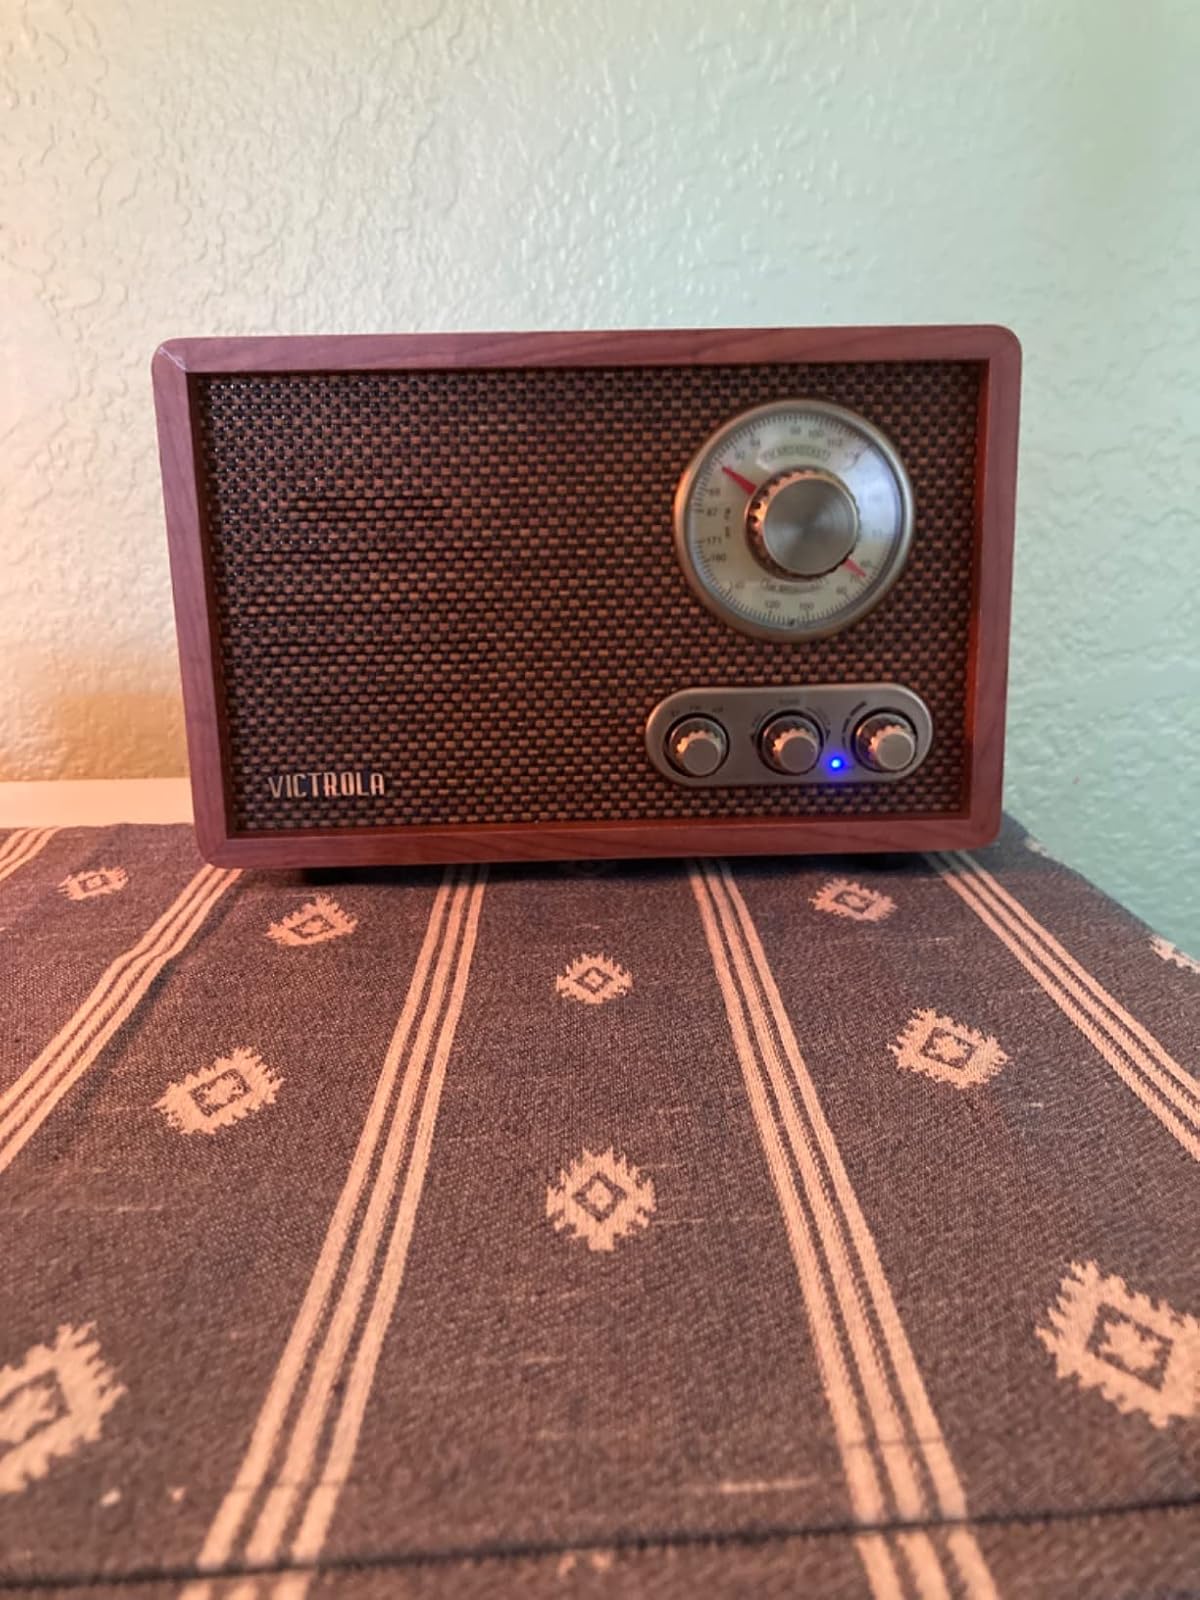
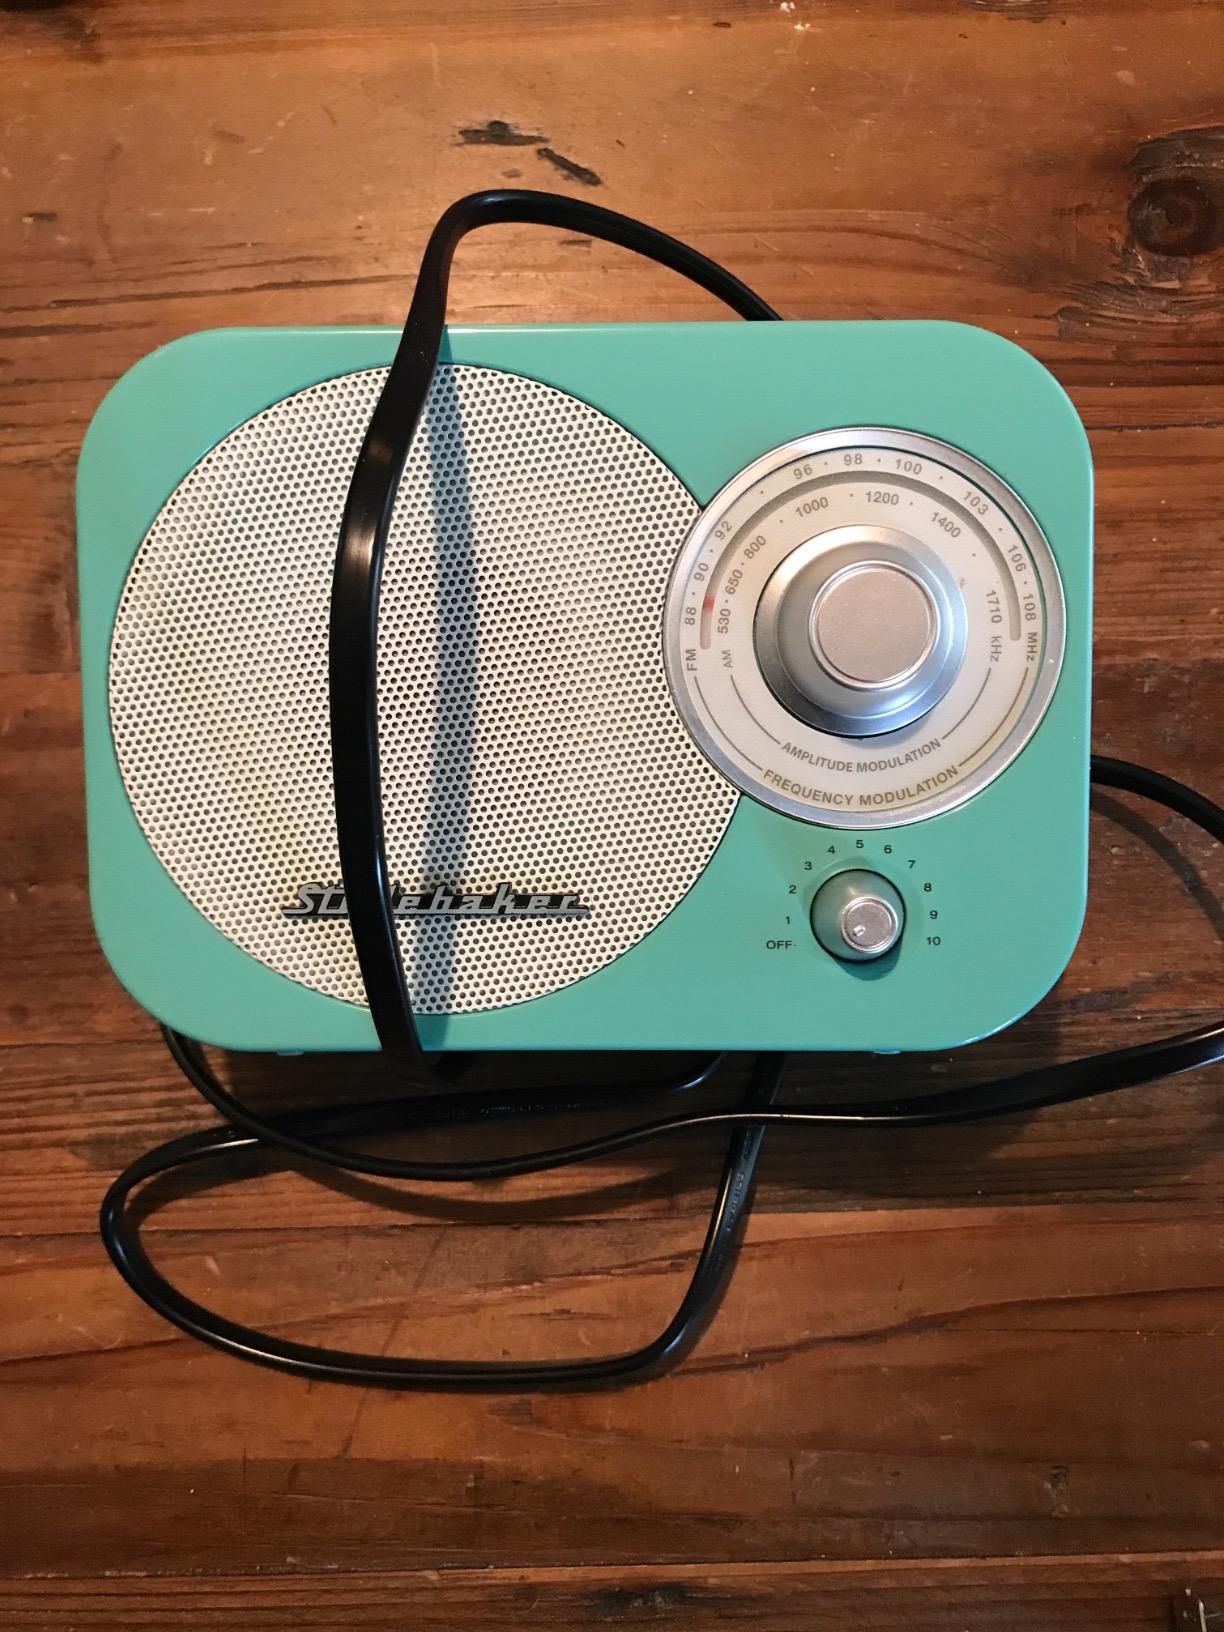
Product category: radio
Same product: no